Auto Raja (1980 film)

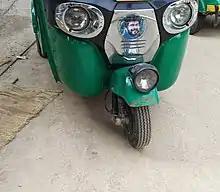
Shankar Nag Photo on Auto in Bengaluru

Shankar Nag, who acted in the role of Raja, the humble auto driver, is credited with bringing a certain dignity to the profession of auto rickshaw drivers. Four decades after the movie release too, Shankar Nag's photo adorns auto rickshaws across Karnataka.